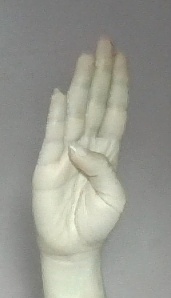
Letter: kaaf